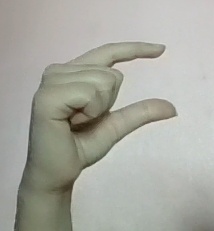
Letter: dal